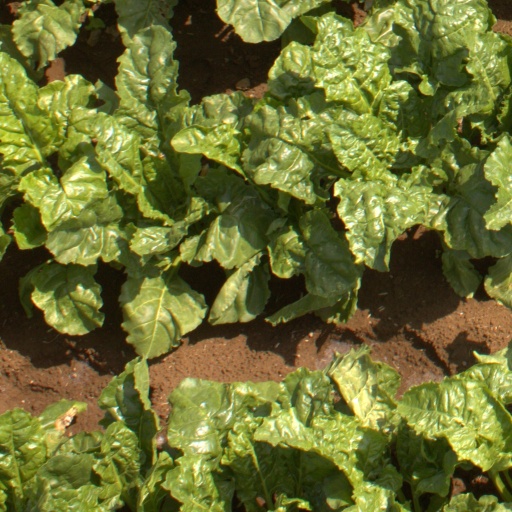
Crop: sugar beet